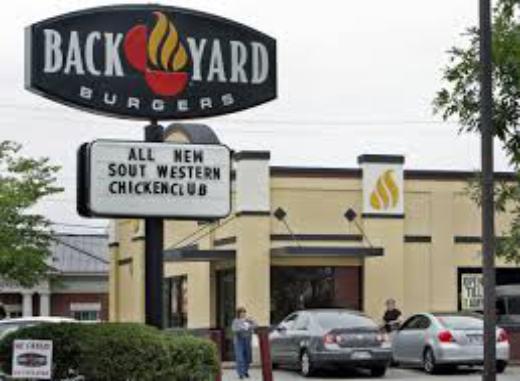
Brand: Back Yard Burgers
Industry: Food